Crete

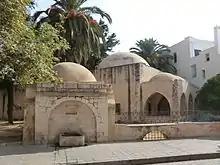
Kara Musa Pasha mosque, Rethymno

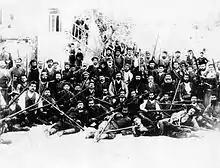
Revolutionaries at Theriso

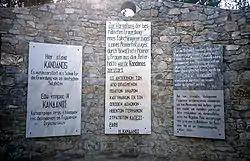
War memorial in Kandanos

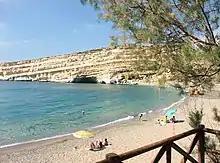
Matala beach

The Ottomans conquered Crete (Girit Eyâleti) in 1669, after the siege of Candia with the last Venetian strongholds off Crete falling in the last Ottoman–Venetian War in 1715. Many Greek Cretans fled to other regions of the Republic of Venice after the Ottoman–Venetian Wars, some even prospering such as the family of Simone Stratigo (c. 1733 – c. 1824) who migrated to Dalmatia from Crete in 1669.